The Amitāyus Sutra

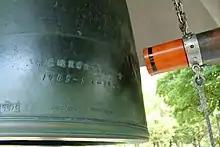
Peace Bell at Hiroshima Peace Memorial Park

A Peace Bell with an enclosure was constructed in the Hiroshima Peace Memorial Park on September 20, 1964. Among its inscriptions is a Sanskrit quote from Sukhāvatīvyūha Sūtra: